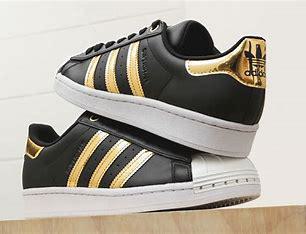
Brand: adidas
Model: Originals Superstar